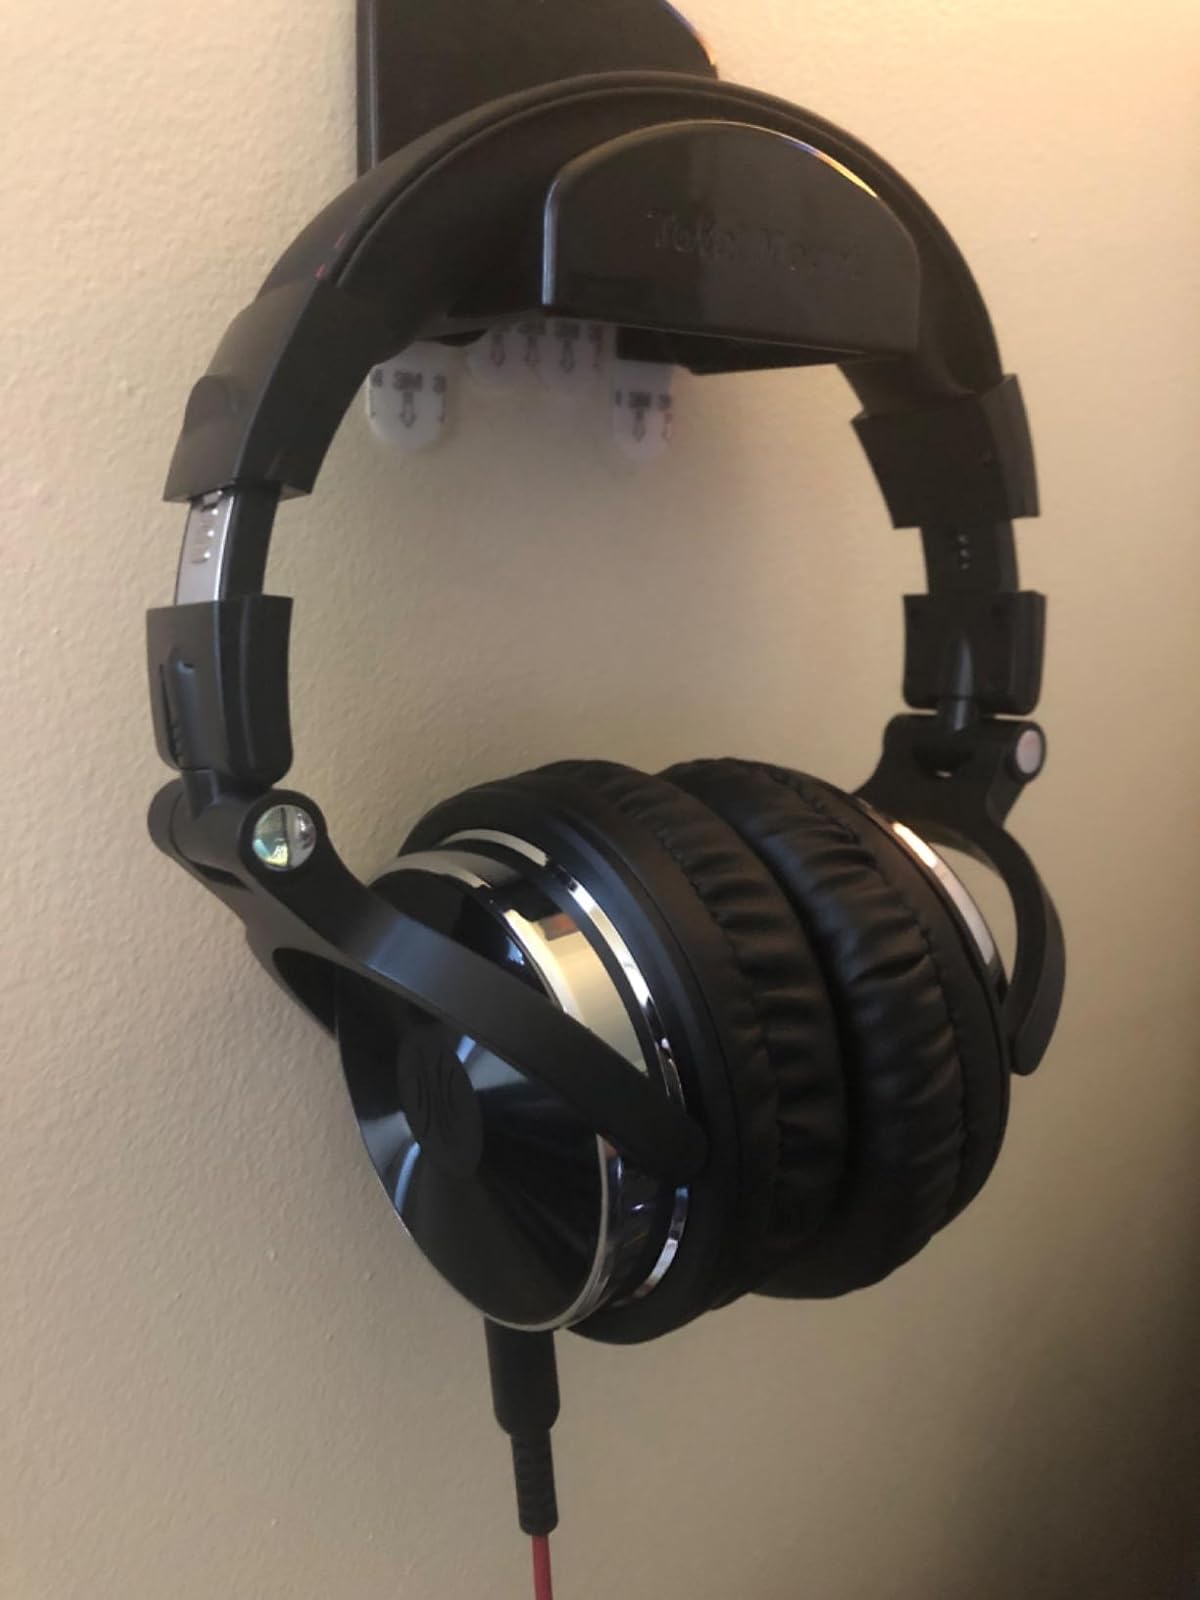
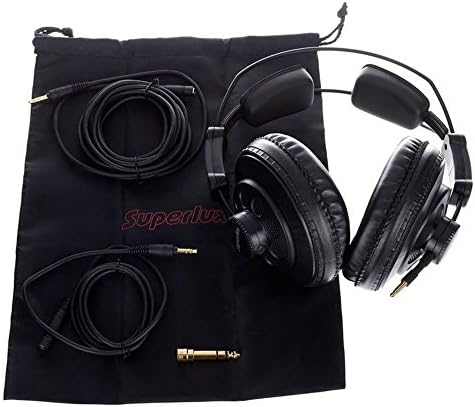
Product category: headphones
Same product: no